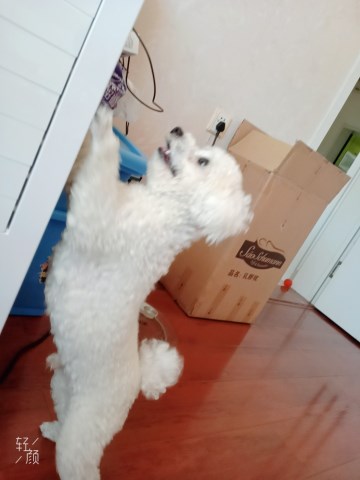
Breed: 7449-n000128-teddy